Culture of Quebec

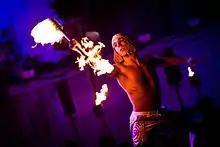
An outdoor performance by Cirque du Soleil in Quebec City.

In terms of folklore, Quebec's French-speaking populace has the second largest body of folktales in Canada (the first being Native people); most prominent within Quebec folklore are old parables and tales. Other forms of folklore include superstitions associated with objects, events, and dreams. The "Association Quebecoise des Loisirs Folkloriques" is an organization committed to preserving and disseminating Quebec's folklore heritage. It produces a number of publications and recordings, as well as sponsoring other activities.